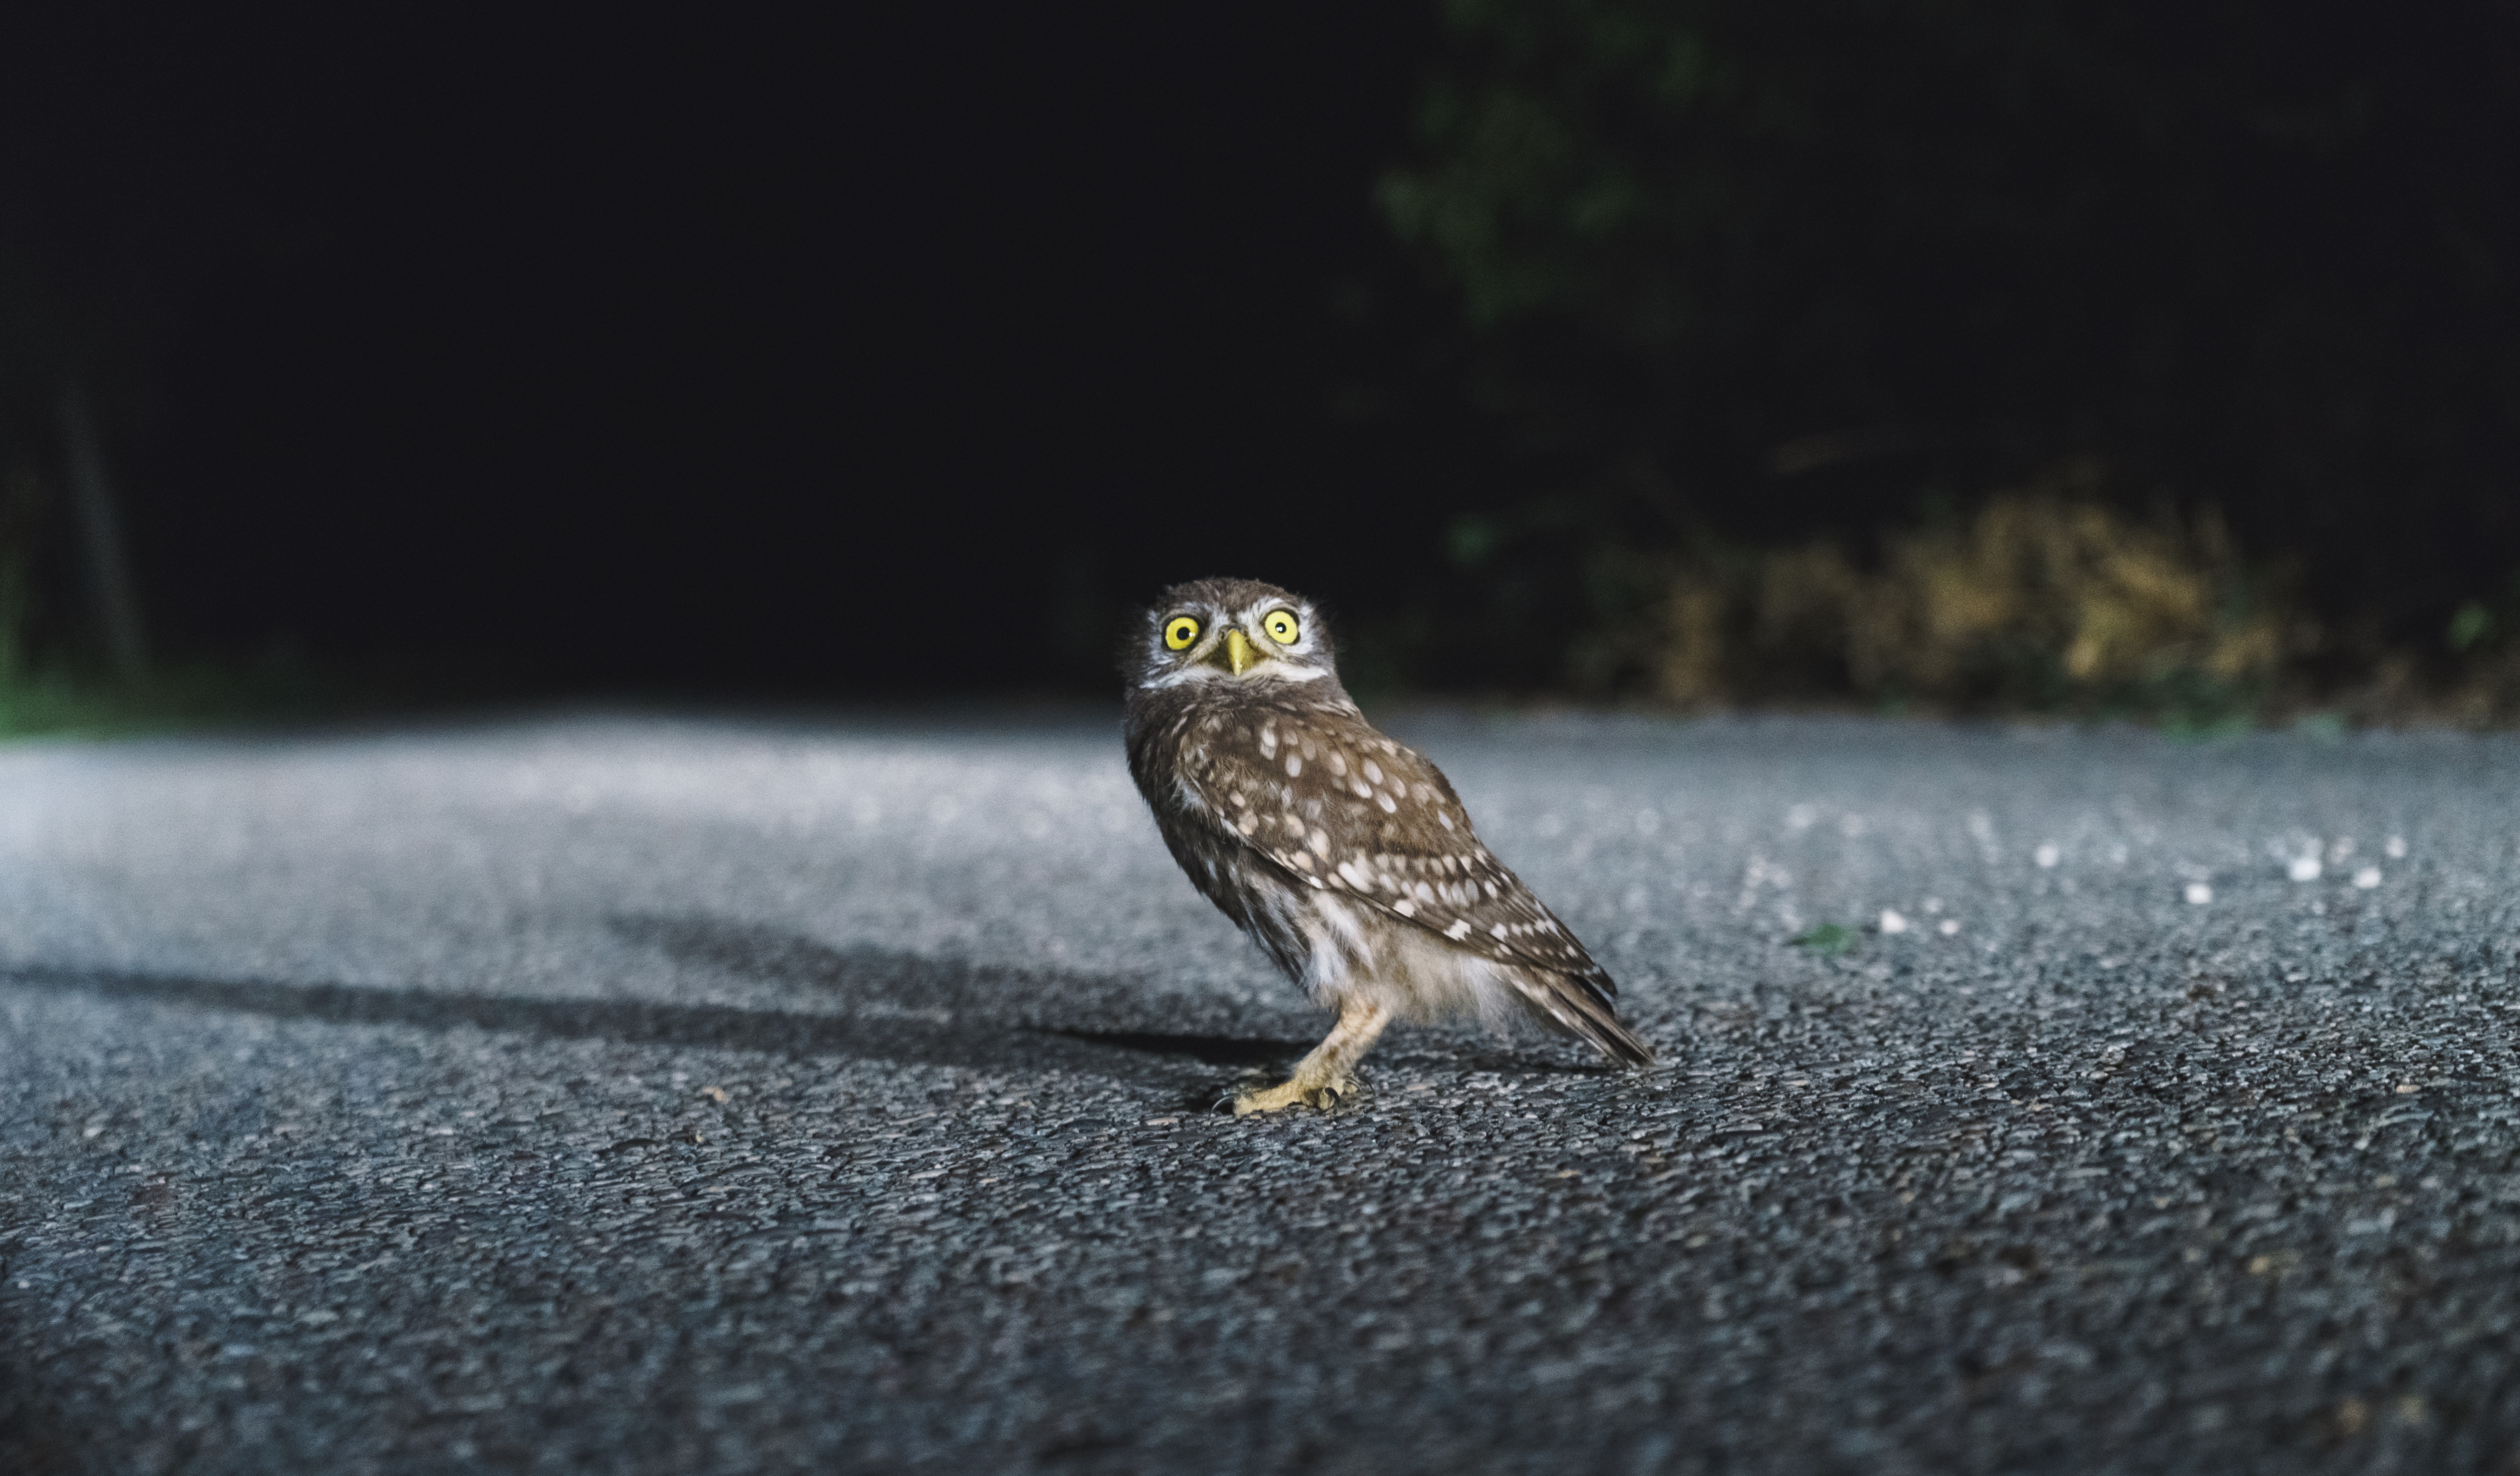
nature, bird, wildlife, beak, hawk, owl, fauna, bird of prey, vertebrate, sparrow, falcon